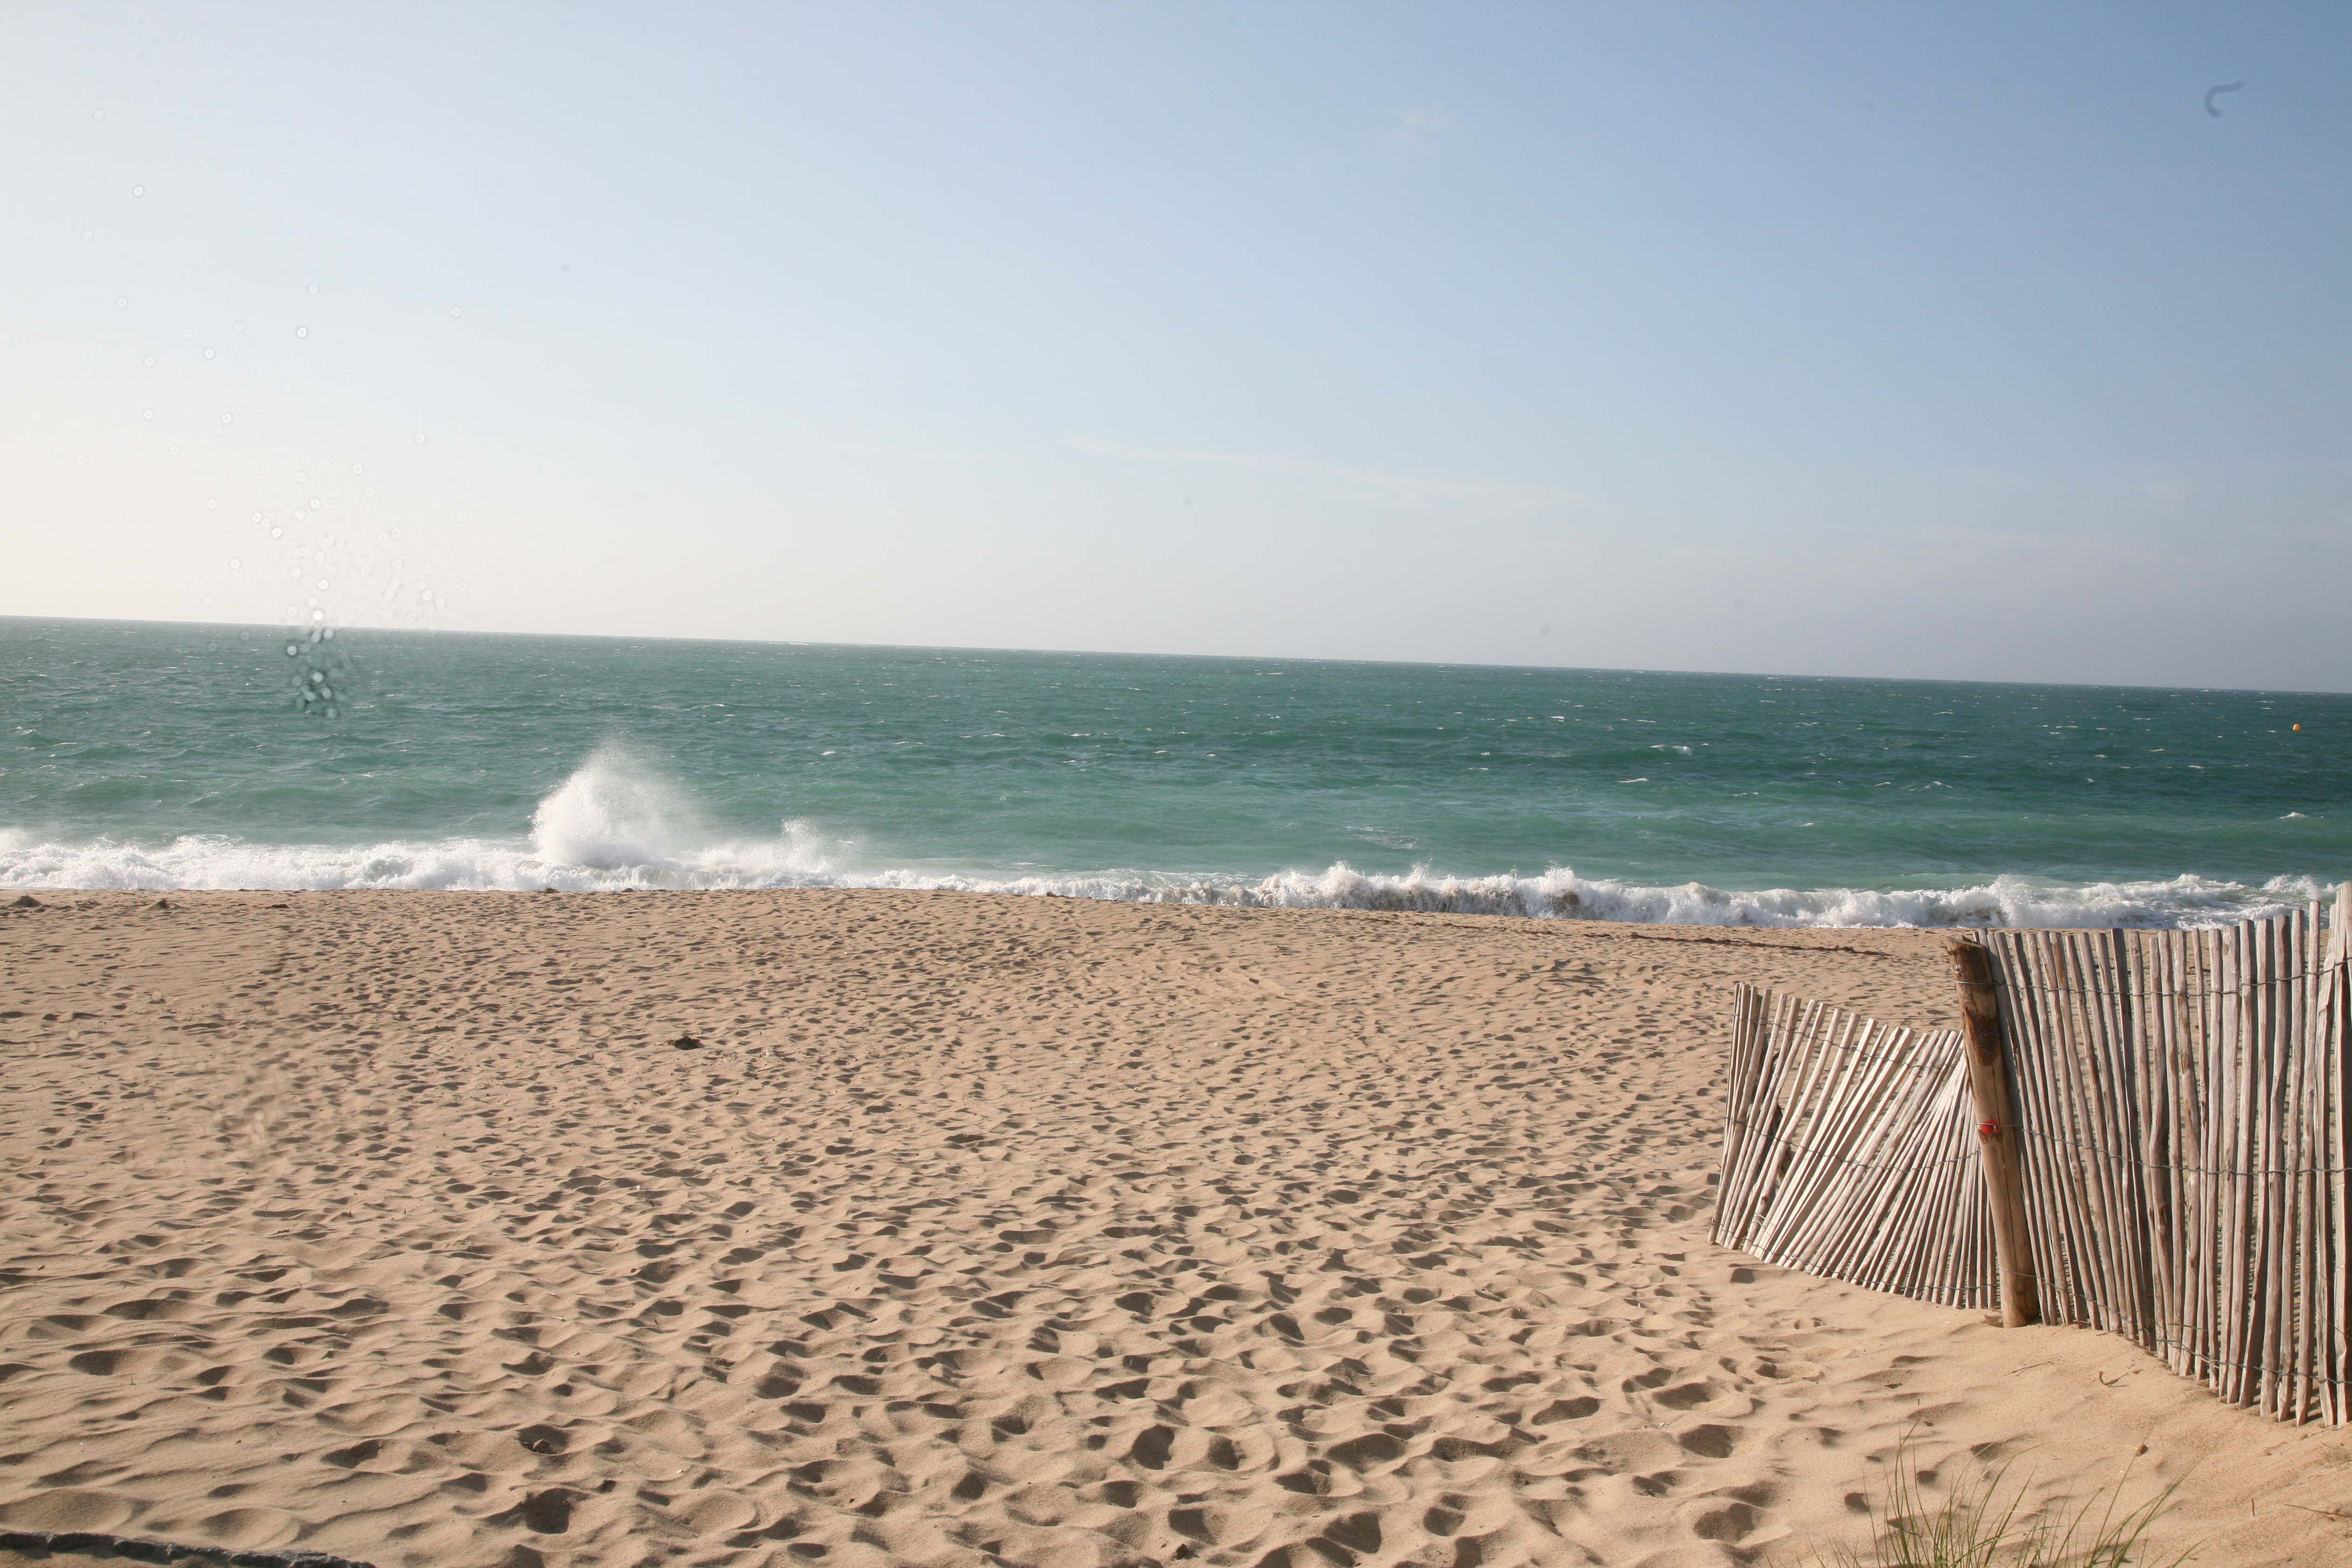
beach, sea, coast, sand, ocean, horizon, sunlight, shore, wave, vacation, bay, material, body of water, strand, plage, vague, cape, wind wave